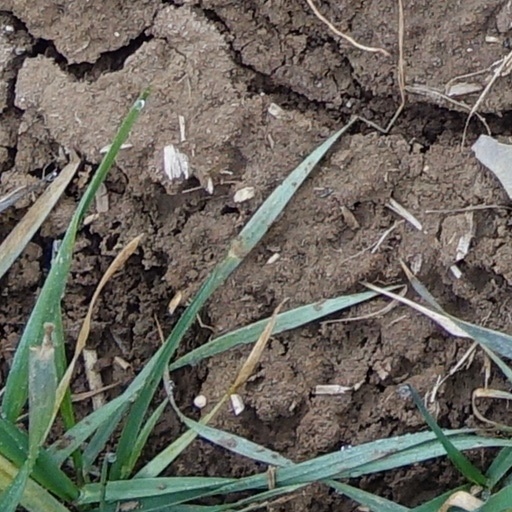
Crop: wheat